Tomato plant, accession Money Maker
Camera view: horizontal (90 deg, fisheye); turntable rotation: 0 degrees
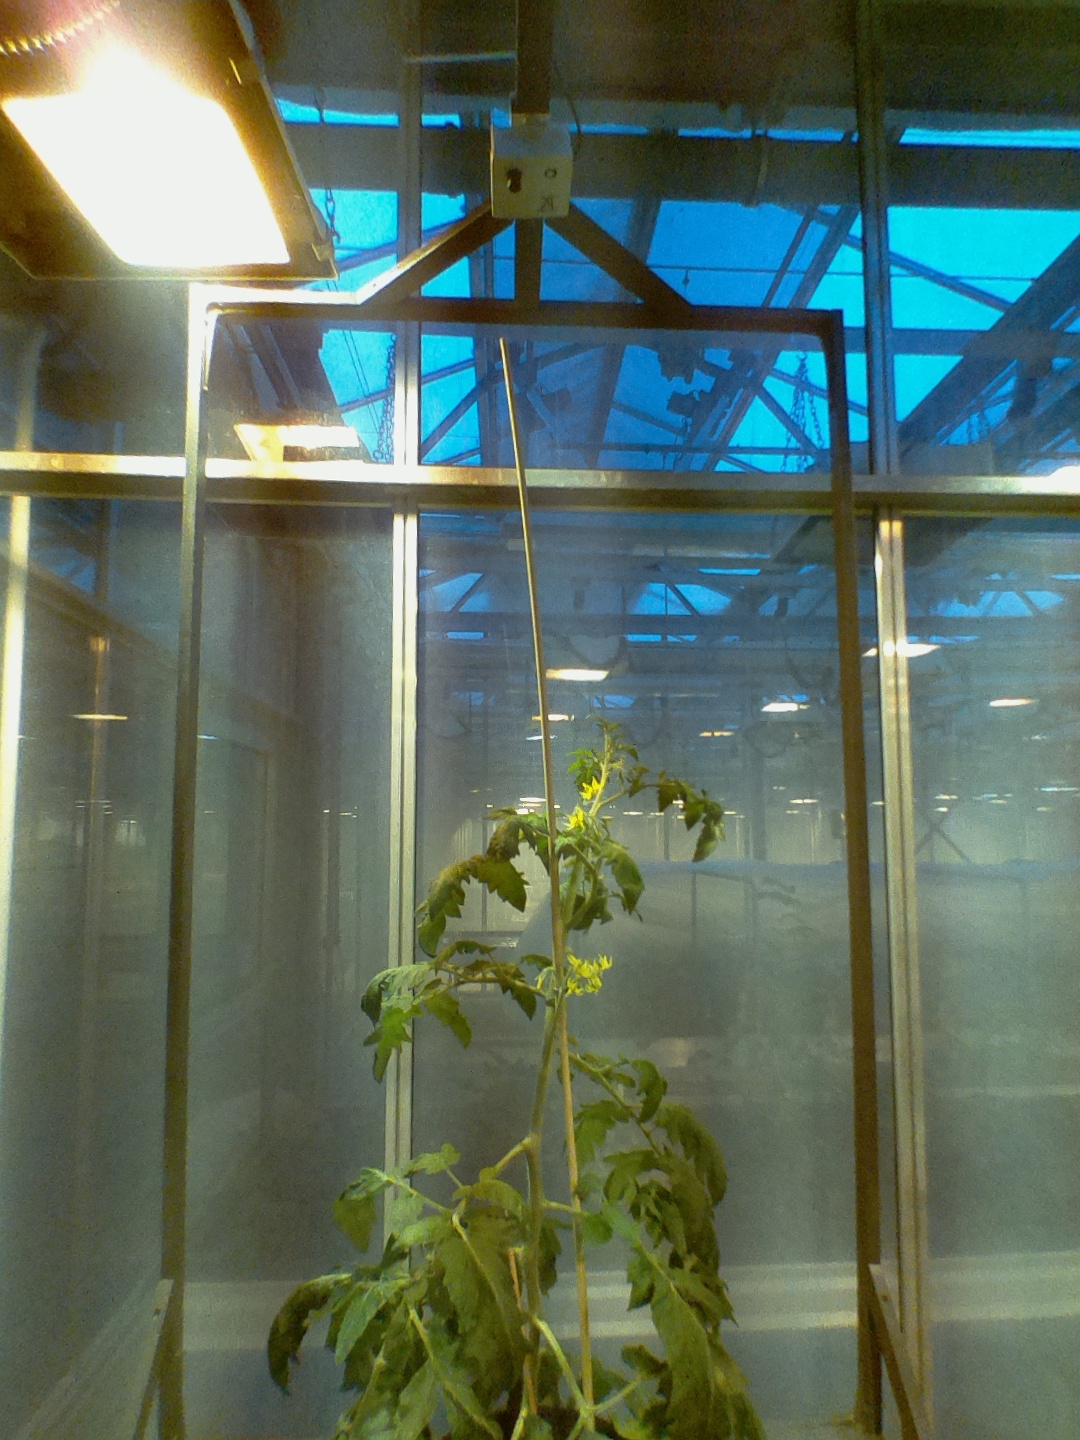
BBCH growth stage 68: Full flowering, 80%-90% of flowers open, more petals falling